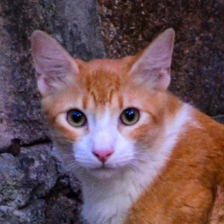
Label: animals